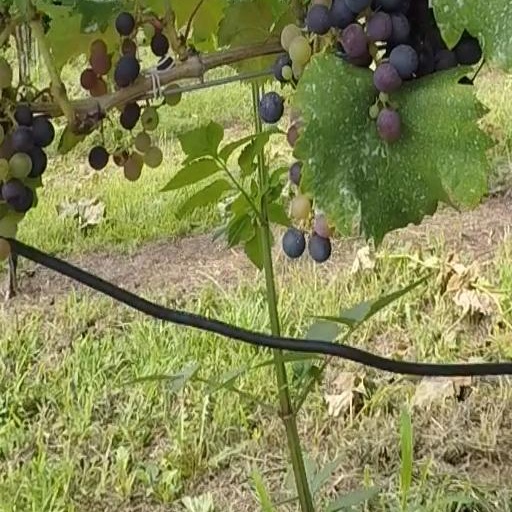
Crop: grape